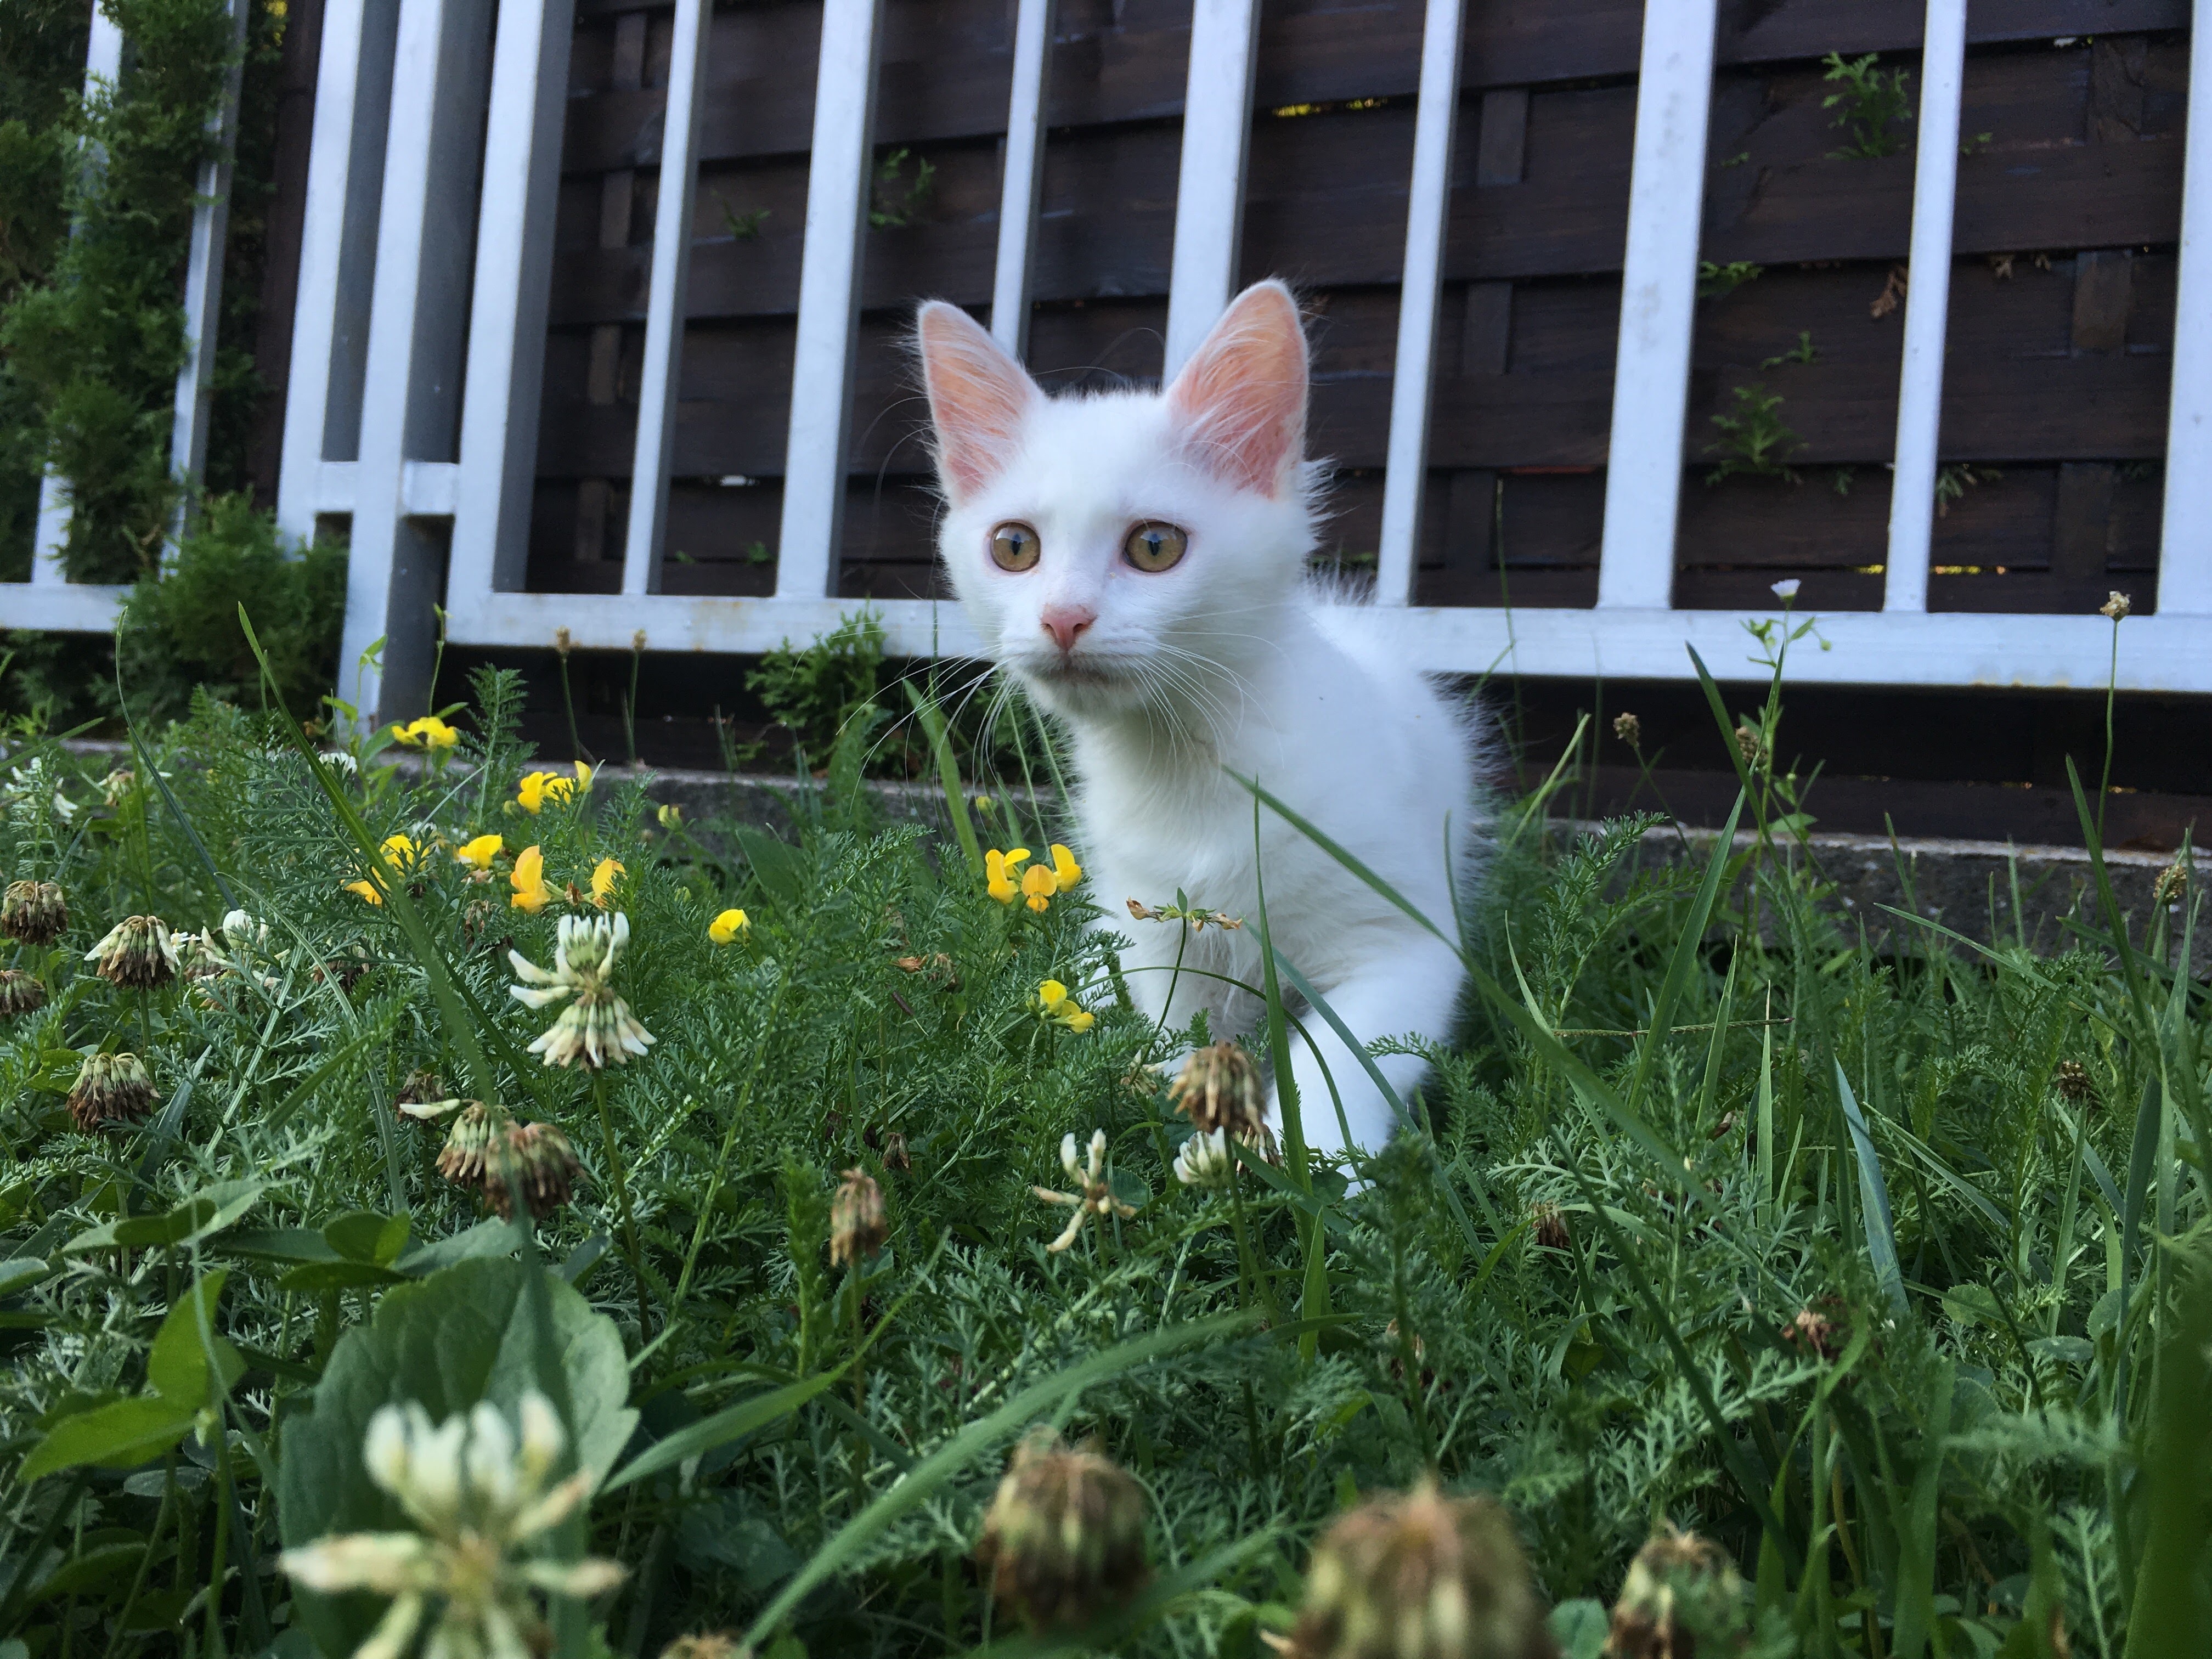
cat, white, animal, nature, pet, small, kitten, grass, outdoors, curious